Dirk Maas

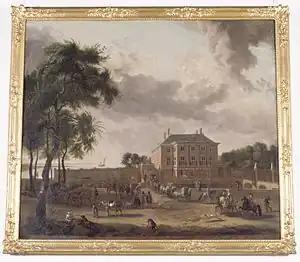
Gemeenlandshuis Zwanenburg, 1702

Dirk Maas (12 September 1659 – 25 December 1717), was a Dutch Golden Age landscape painter.